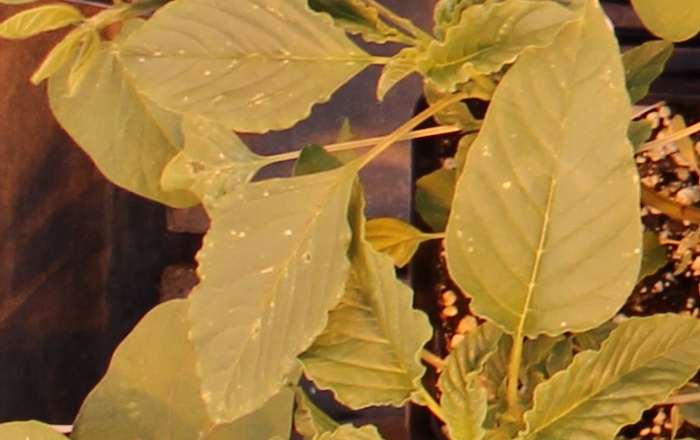
Label: Palmer Amaranth